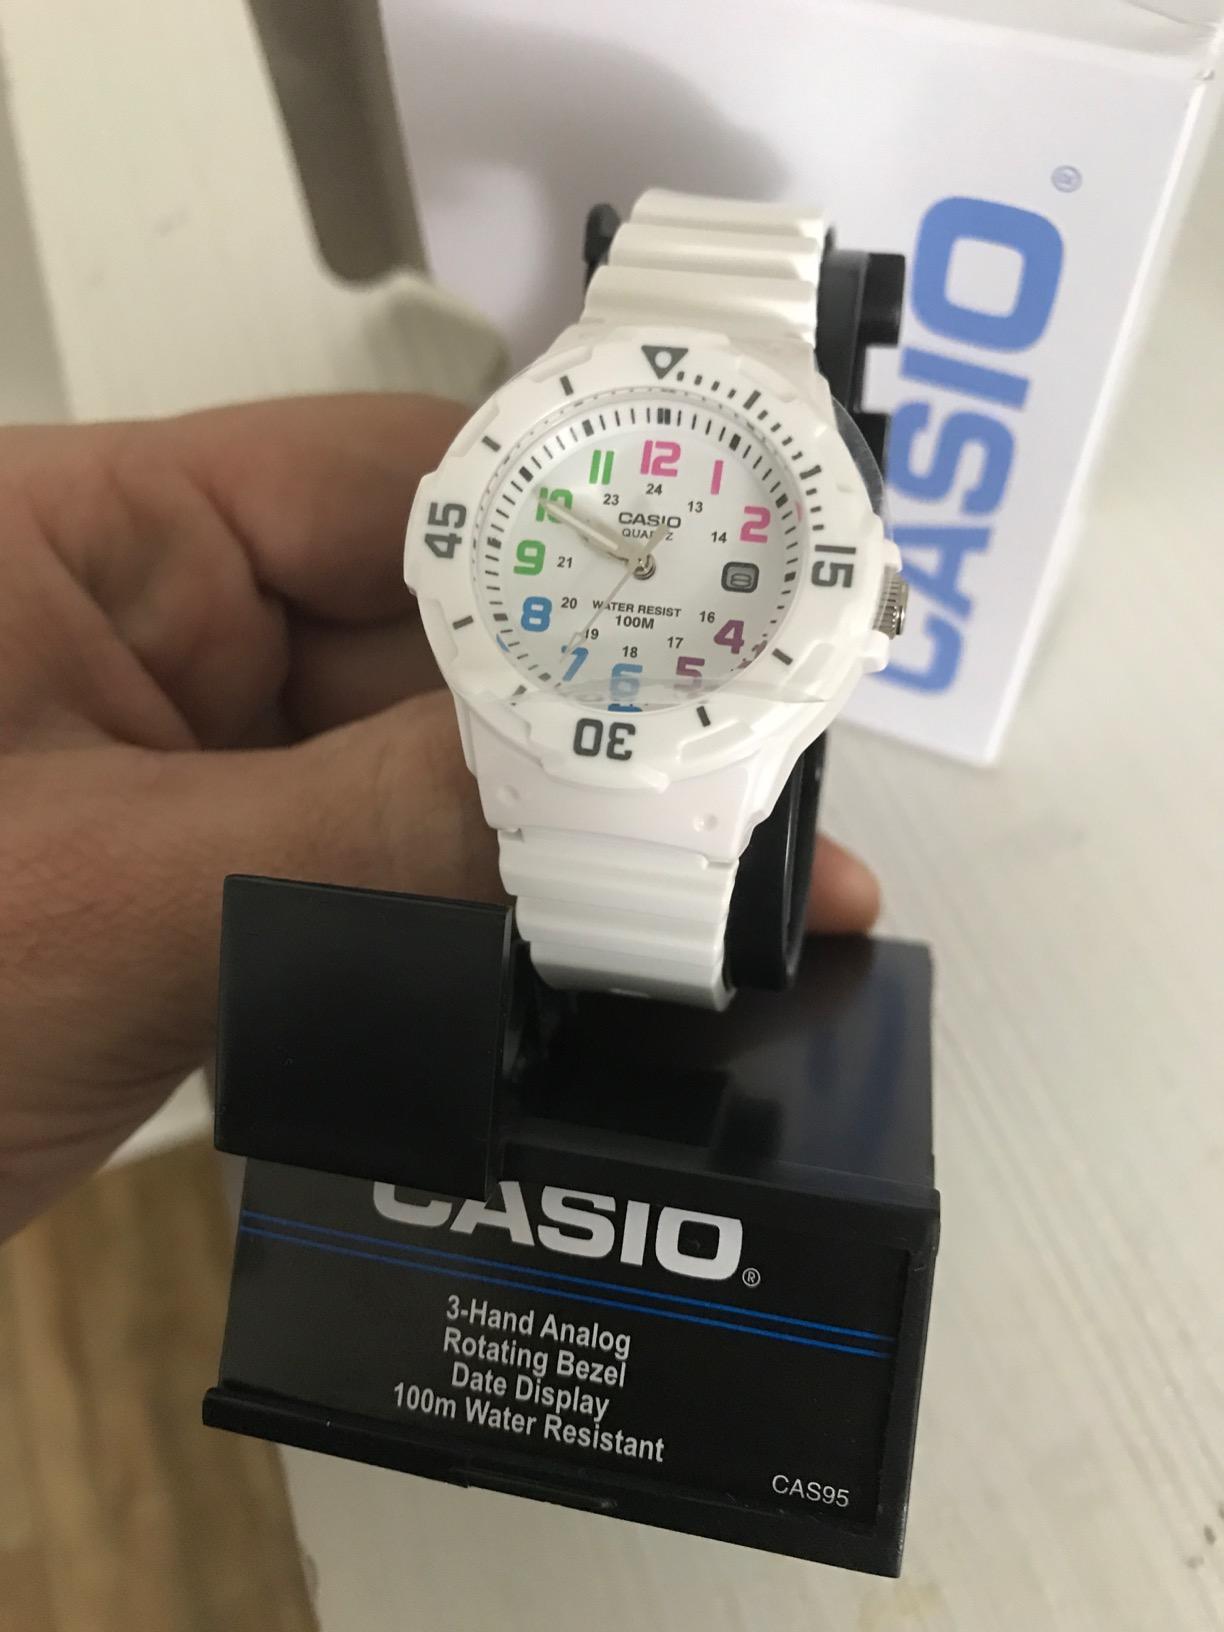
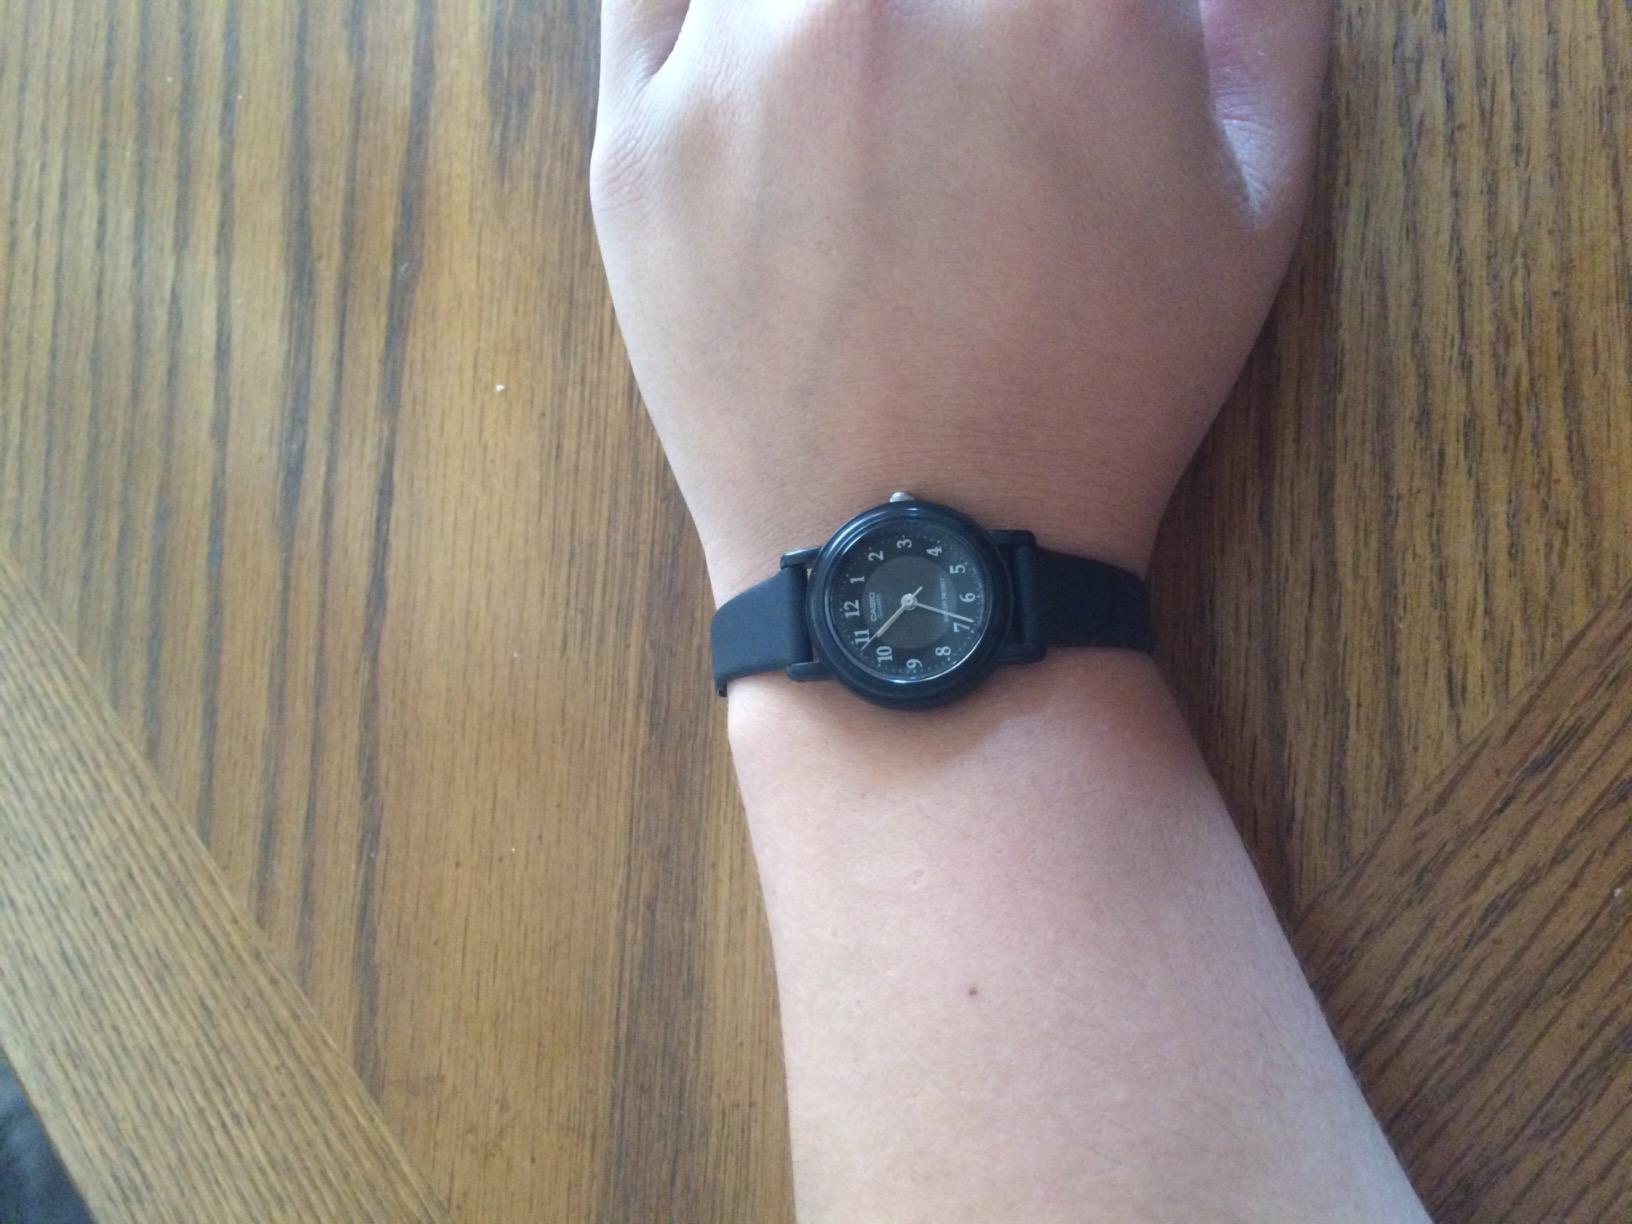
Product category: accessories_watch
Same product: no